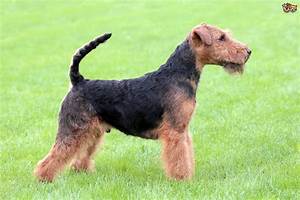
Label: dog